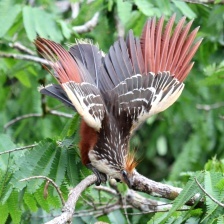
Species: HOATZIN
Scientific name: OPHISTHOCOMUS HOAZIN